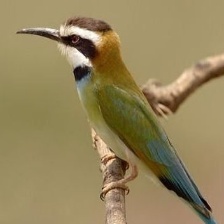
Species: WHITE THROATED BEE EATER
Scientific name: MEROPS ALBICOLLIS
ImageNet parent category: bee_eater